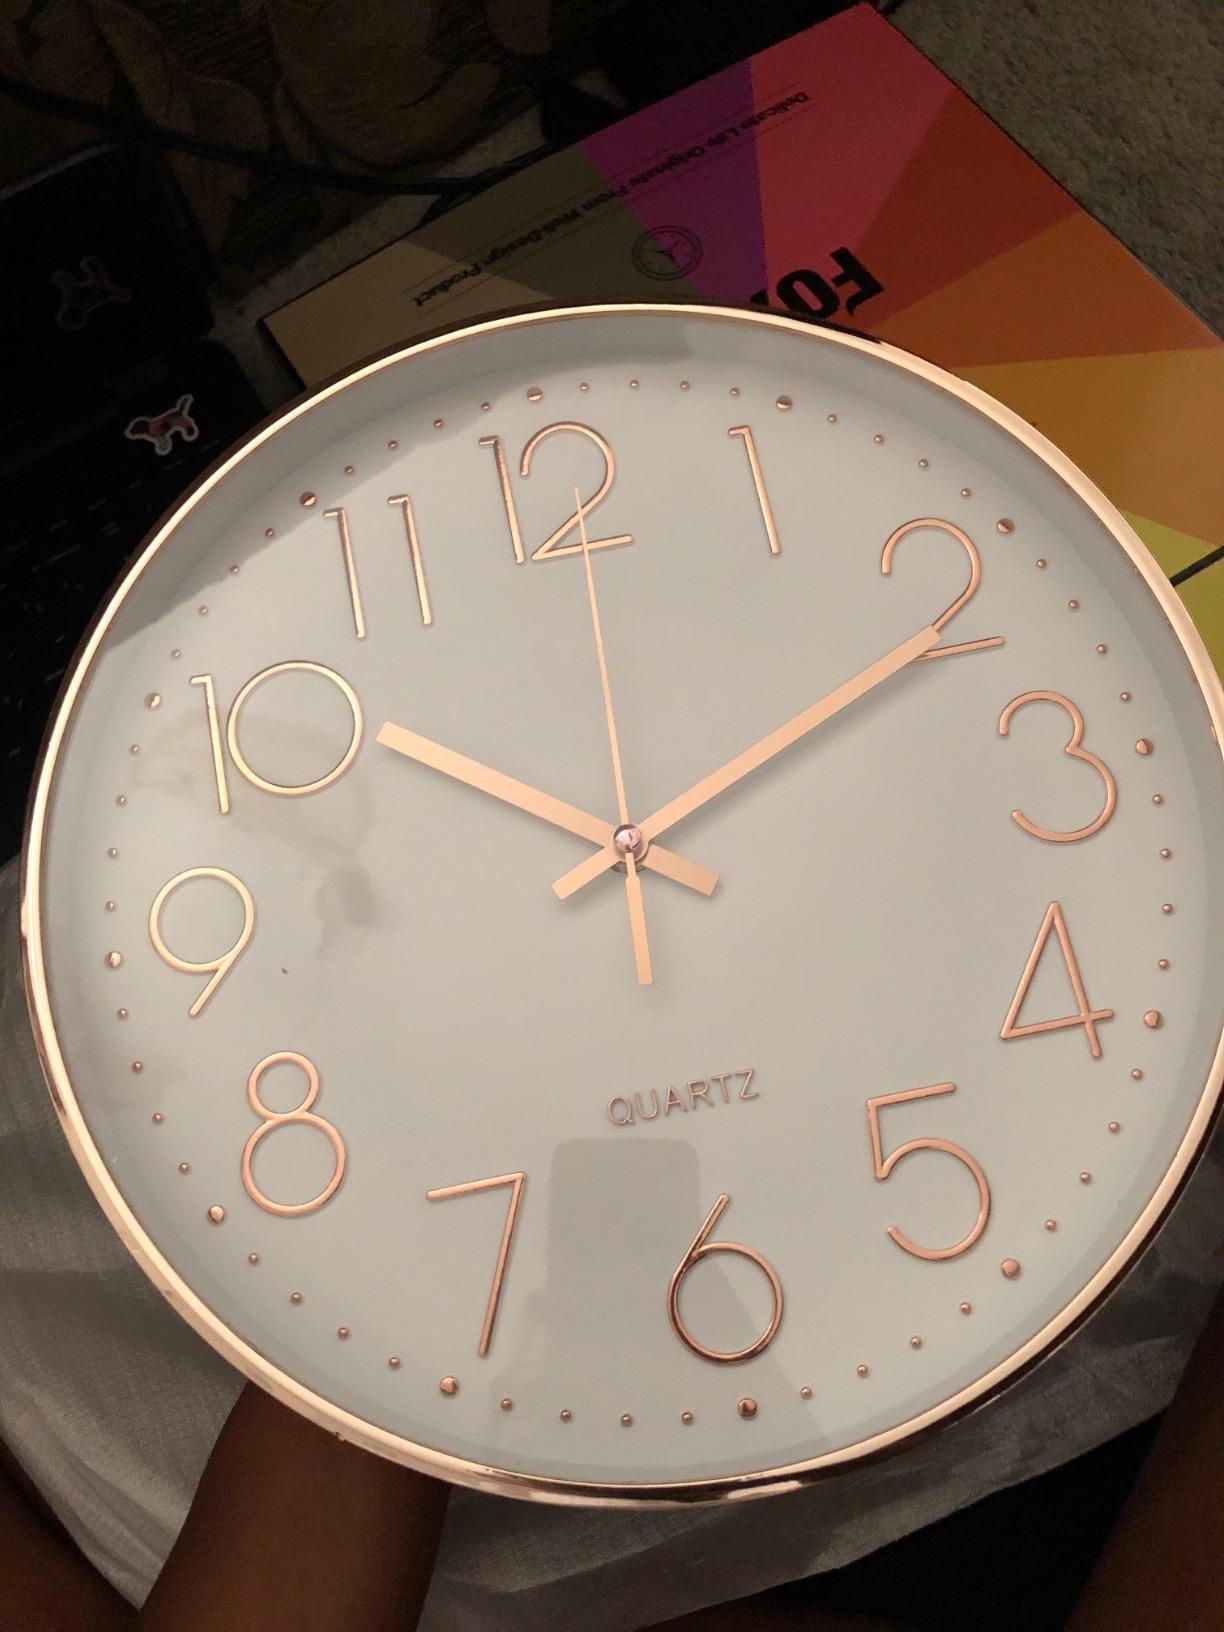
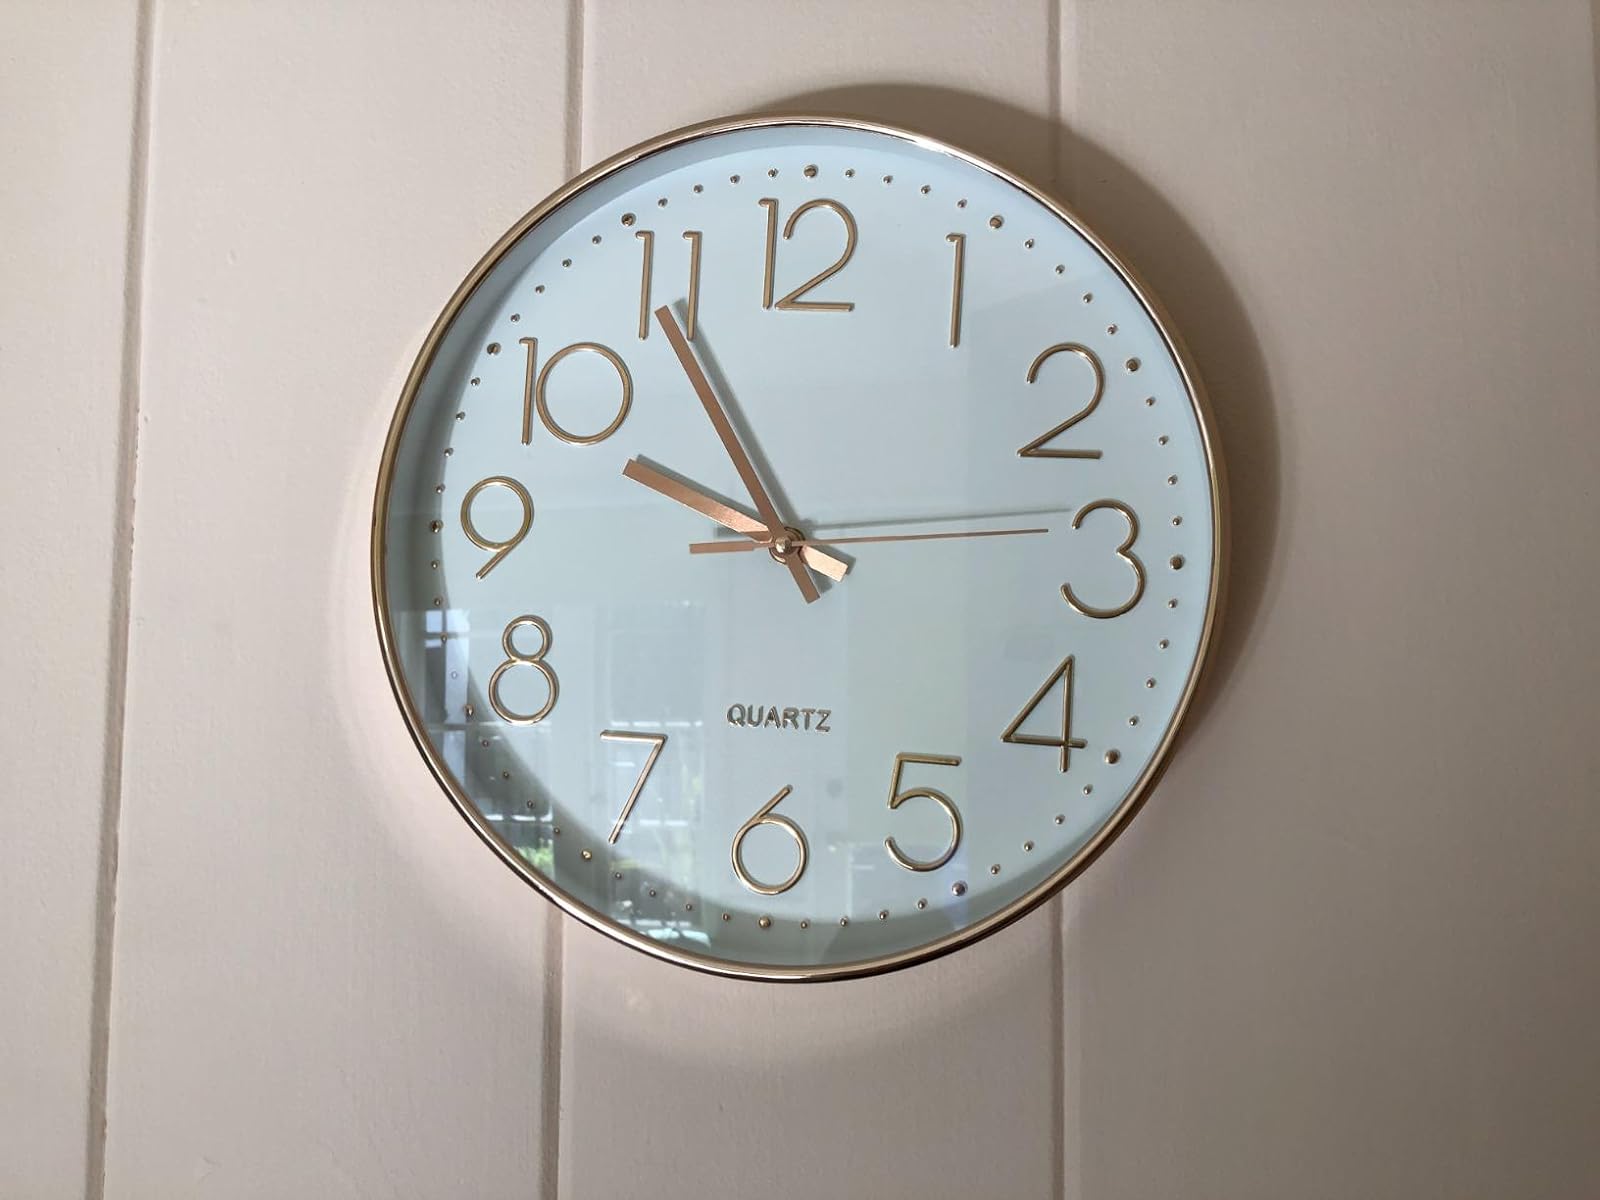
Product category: clock
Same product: yes